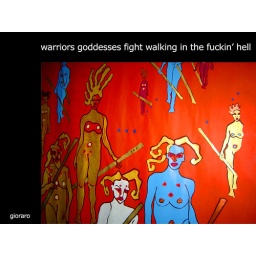
Warriors goddesses fight walking in the fuckin' hell - The book